Kiruna

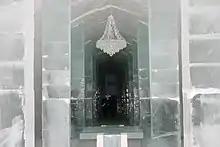
The ice hotel in Jukkasjärvi

Kiruna is located in the north of Sweden, north of the Arctic Circle. The city centre is built on the Haukavaara hill at an altitude of 530 m, high above the Torne river to the north and the Kalix River to the south. Other parts of the town are Lombolo and Tuolluvaara. Near Kiruna are the mountains Kiirunavaara and Luossavaara. Kiirunavaara is an iron ore mine that is the town's primary economic resource. Luossavaara is a former mine and now used as a skiing slope.